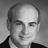
Emotion: happy